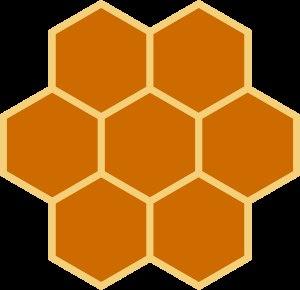
Les alvéoles, construites à 90 % en cire et à 10 % en pollen et propolis par les abeilles ouvrières afin de stocker dans leur ruche le miel, le pollen ou le couvain, sont des prismes juxtaposés d’axes horizontaux qui constituent le gâteau de cire. Ce gâteau de cire ou rayon est ainsi formé de deux séries d’alvéoles hexagonales se rejoignant en leur base qui est composée de trois faces en biseau.